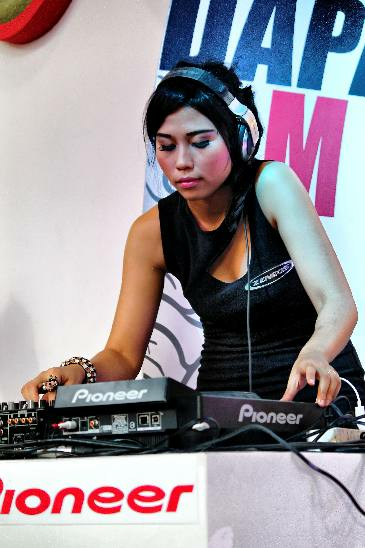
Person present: Yes